1273

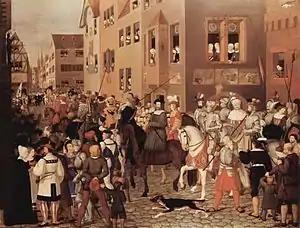
King Rudolf I of Germany is welcomed at Basel, by Franz Pforr (19th century)

Year 1273 (MCCLXXIII) was a common year starting on Sunday of the Julian calendar.